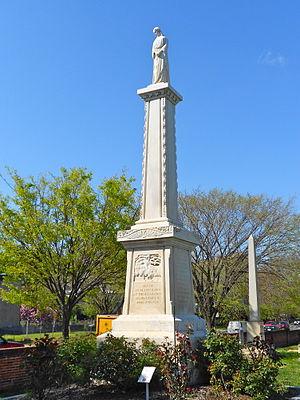
La ville de Washington compte de nombreuses sculptures en plein air. La Smithsonian Institution en compte près de 900 dans son inventaire. En plus des plus célèbres monuments et mémoriaux de la capitale, de nombreuses personnalités reconnues comme des héros nationaux ont été honorées, à titre posthume, une statue les représentant dans un parc ou une place publique. Certains de ces personnages de l'histoire américaine sont représentés plusieurs fois dans la capitale. Abraham Lincoln, par exemple, est représenté par au moins trois sculptures, dont celles au Lincoln Memorial, au Lincoln Park, et à l'ancienne Cour supérieure du district de Columbia. Plusieurs personnalités internationales, telles Mohandas Karamchand Gandhi, ont également été immortalisées par des statues. D'autres figures humaines ne font référence à aucun personnage historique telle par exemple la statue de la Liberté qui ne doit pas être confondue avec la statue de la Liberté à New York, statue allégorique de 19 ½ pieds de haut qui repose au sommet du dôme du Capitole.